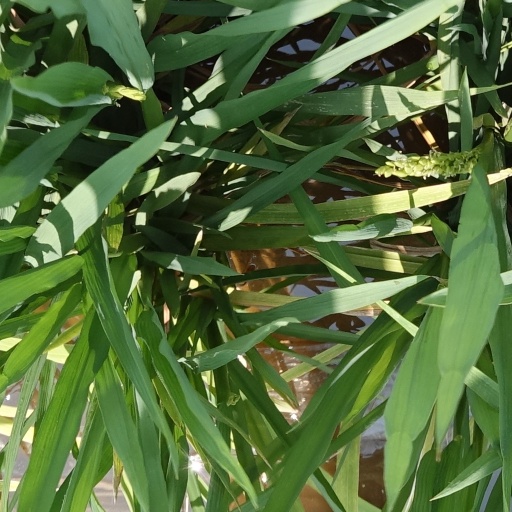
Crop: rice